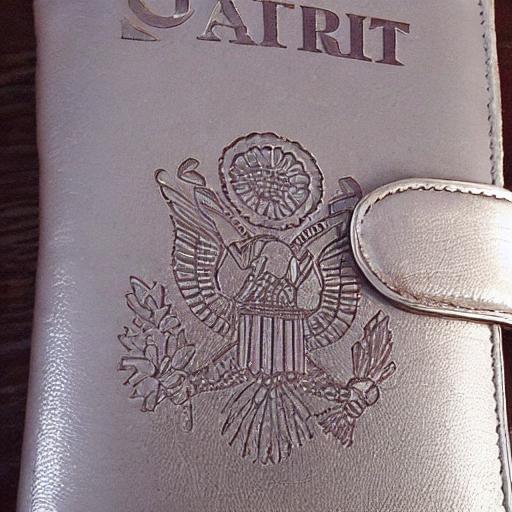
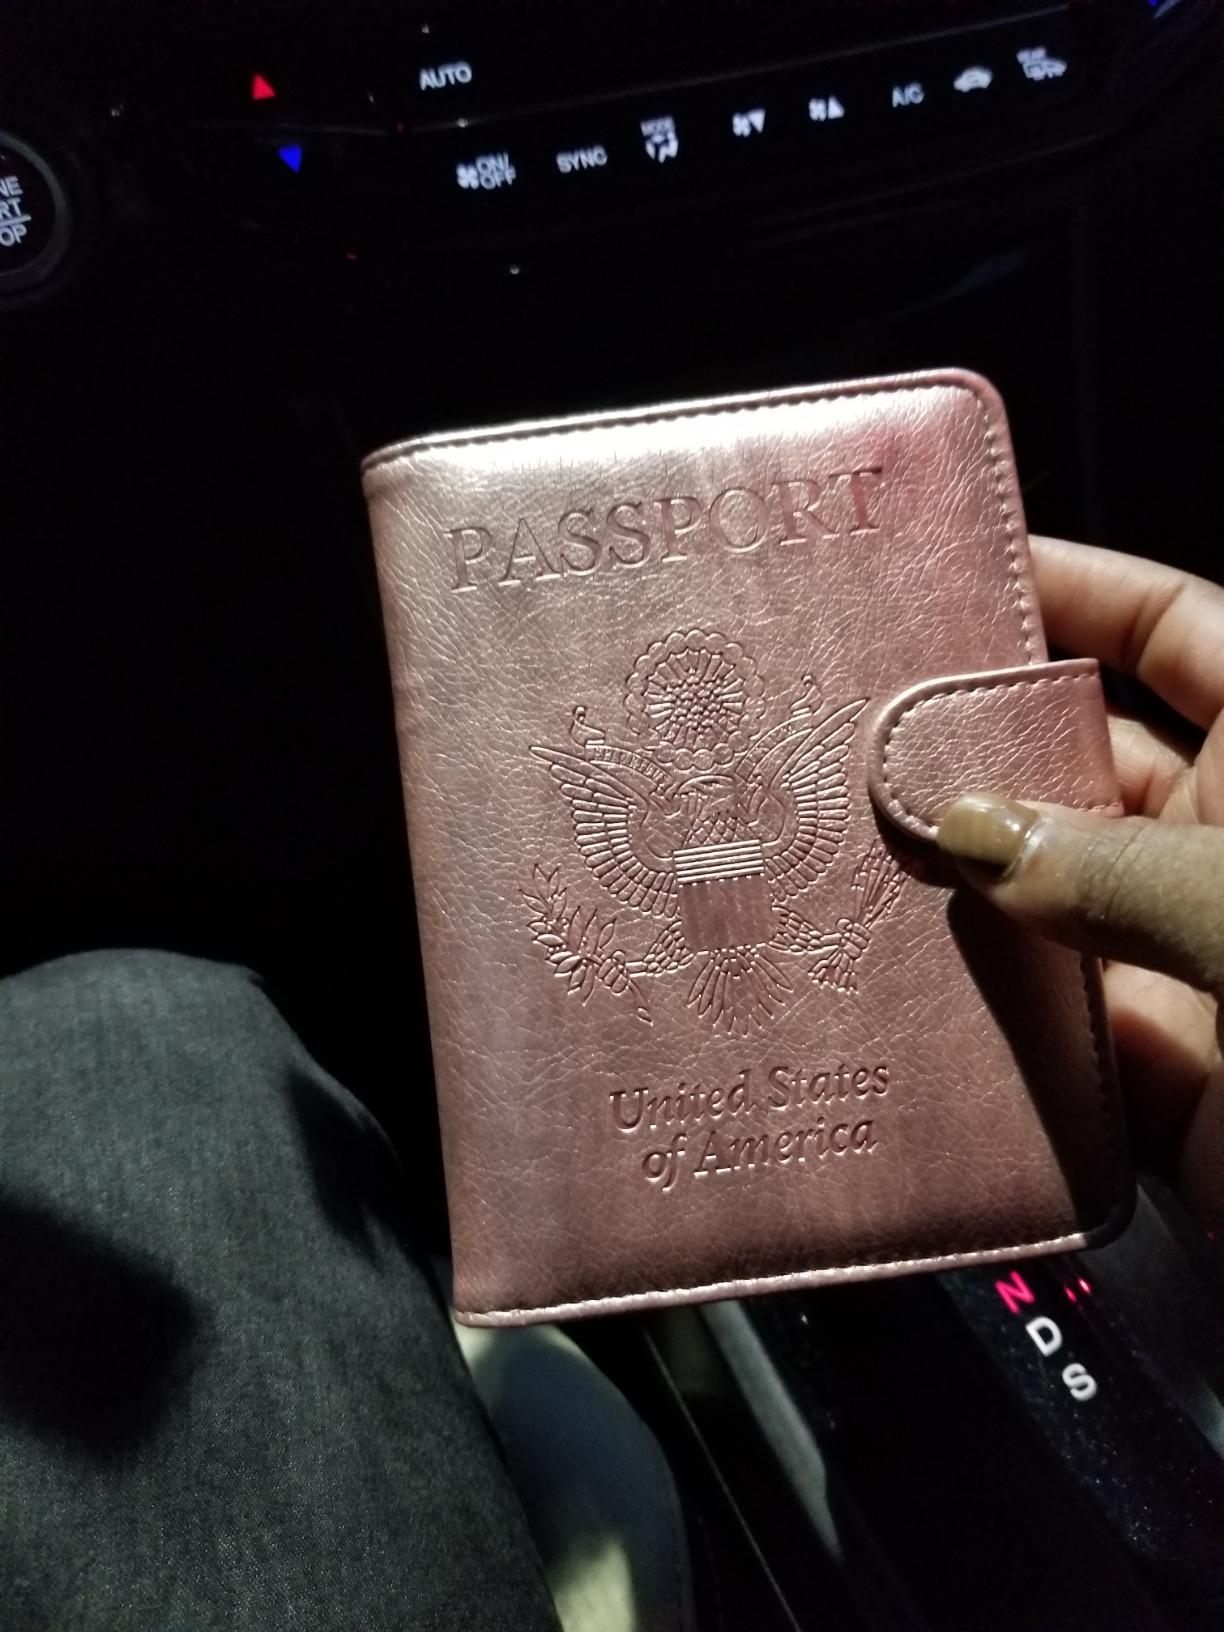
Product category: accessories_wallet
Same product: no